NGC 1532

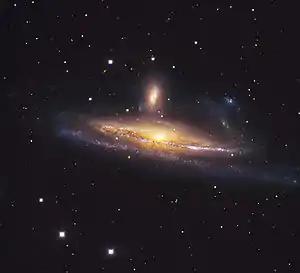
NGC 1532 with smaller dwarf galaxy NGC 1531 (above)

NGC 1532, also known as Haley's Coronet, is an edge-on barred spiral galaxy located approximately 50 million light-years from the Solar System in the constellation Eridanus. The galaxy was discovered by James Dunlop on 29 October 1826.